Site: brandenburg
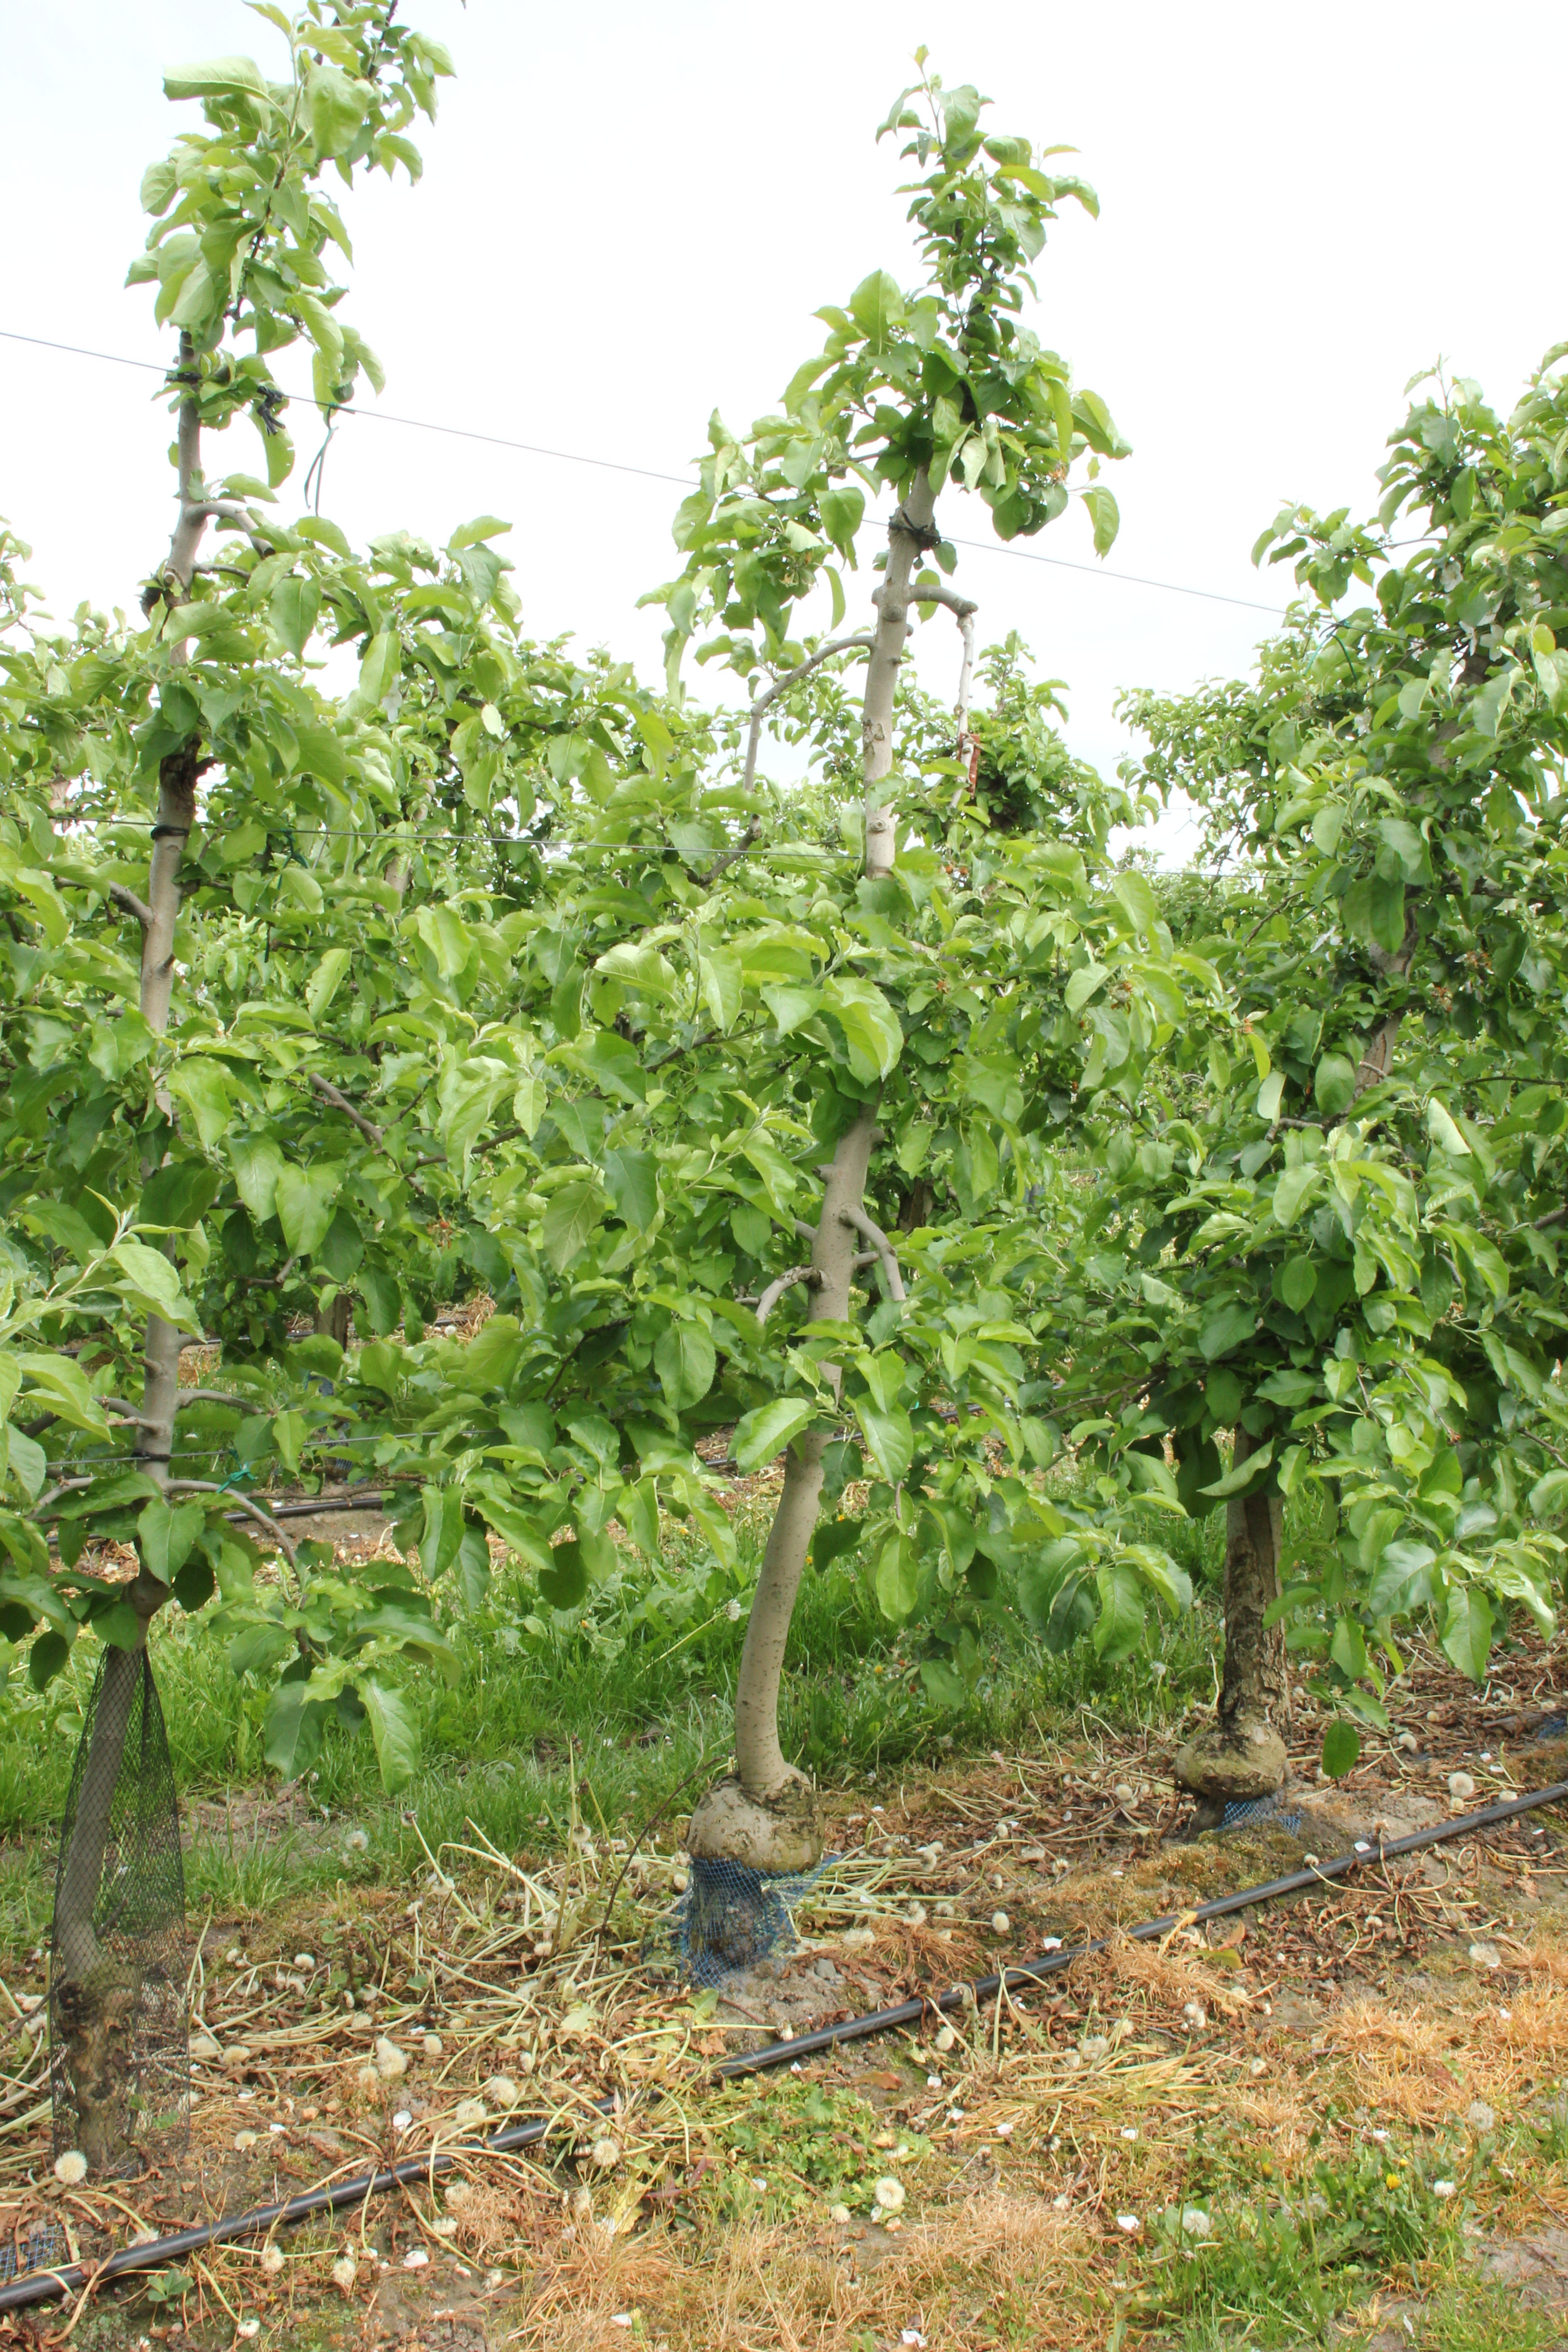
Growth stage (BBCH 67): Flowering